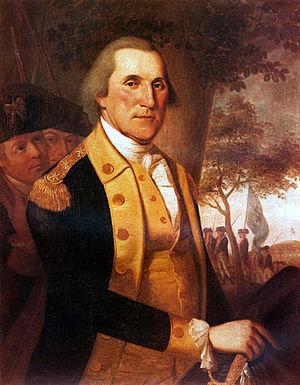
James Peale est un peintre américain, né en 1749, mort le 24 mai 1831.